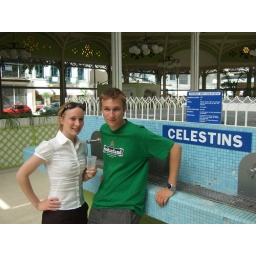
the water behind me is the only one in the building that actually tastes ok